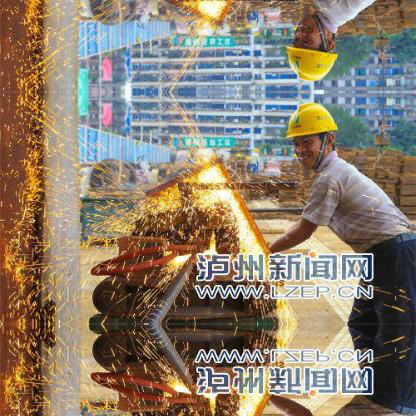
Objects in the image:
label: helmet
label: helmet